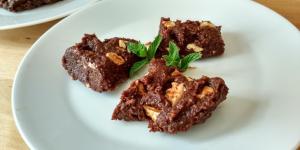
brownie de cafe y nueces